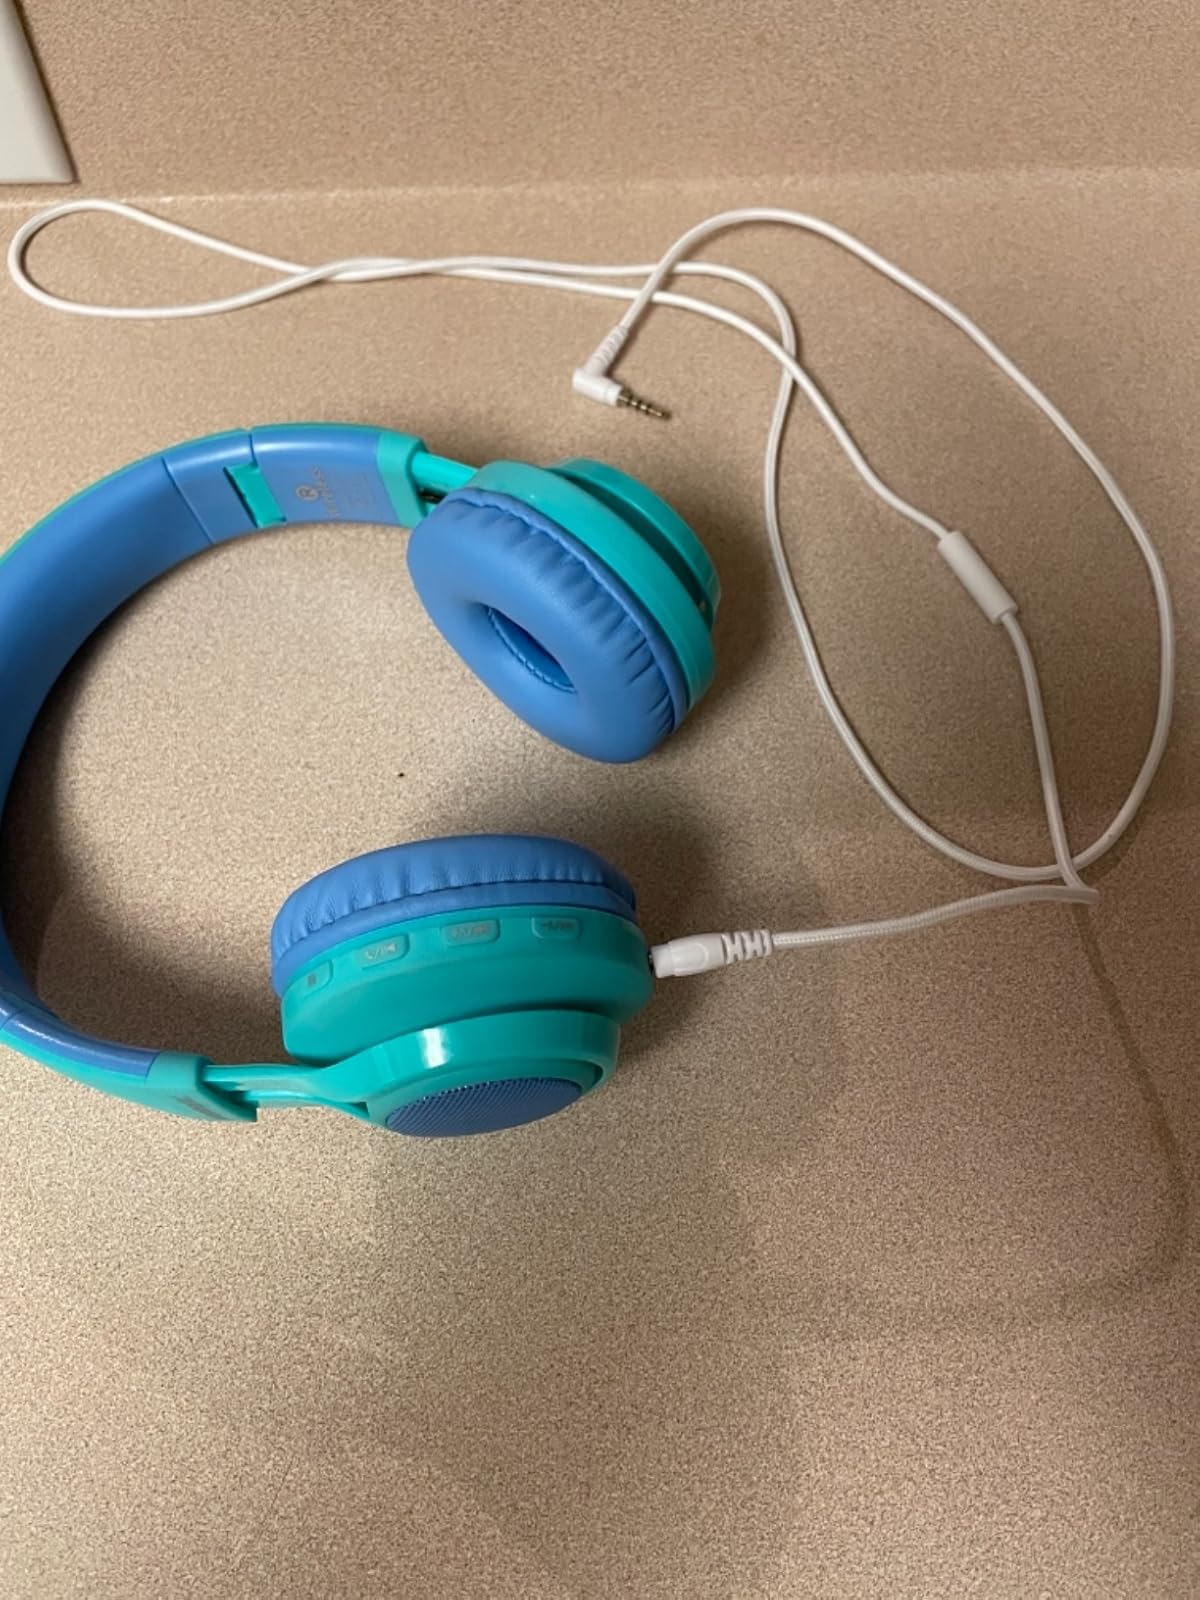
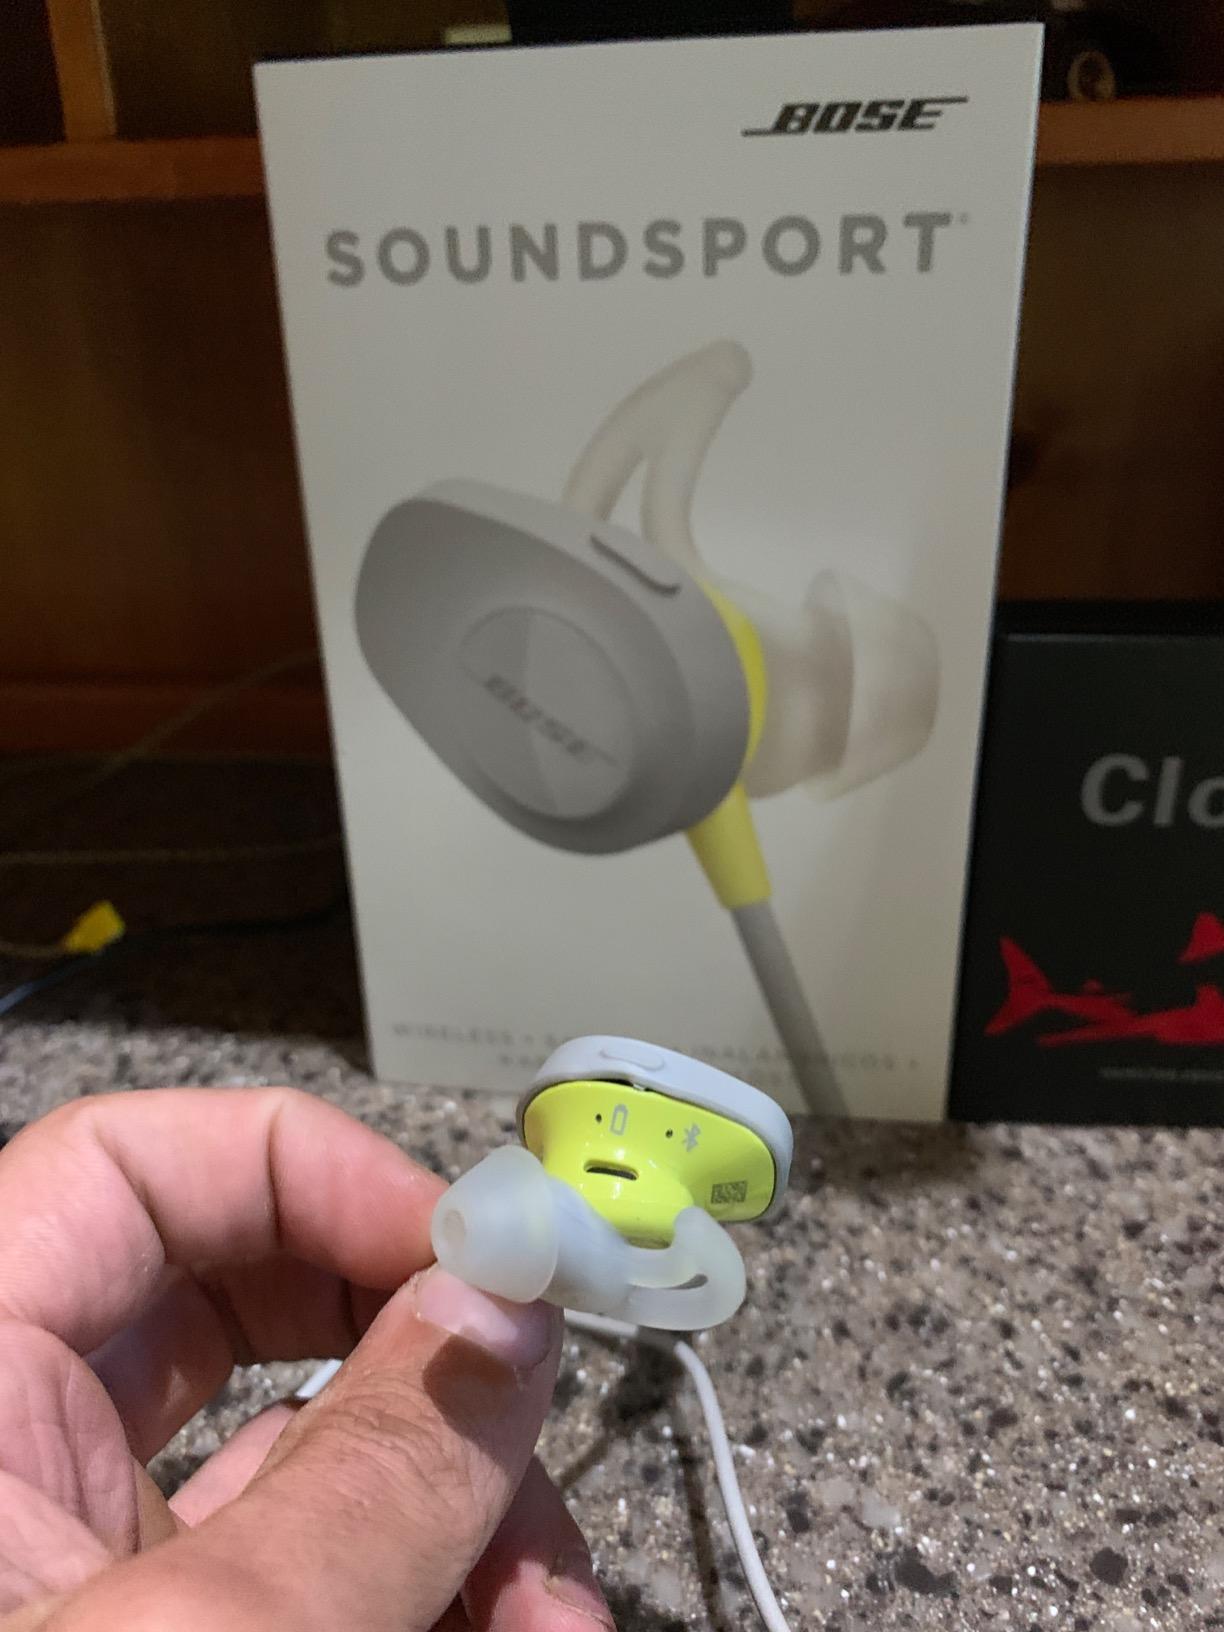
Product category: headphones
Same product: no